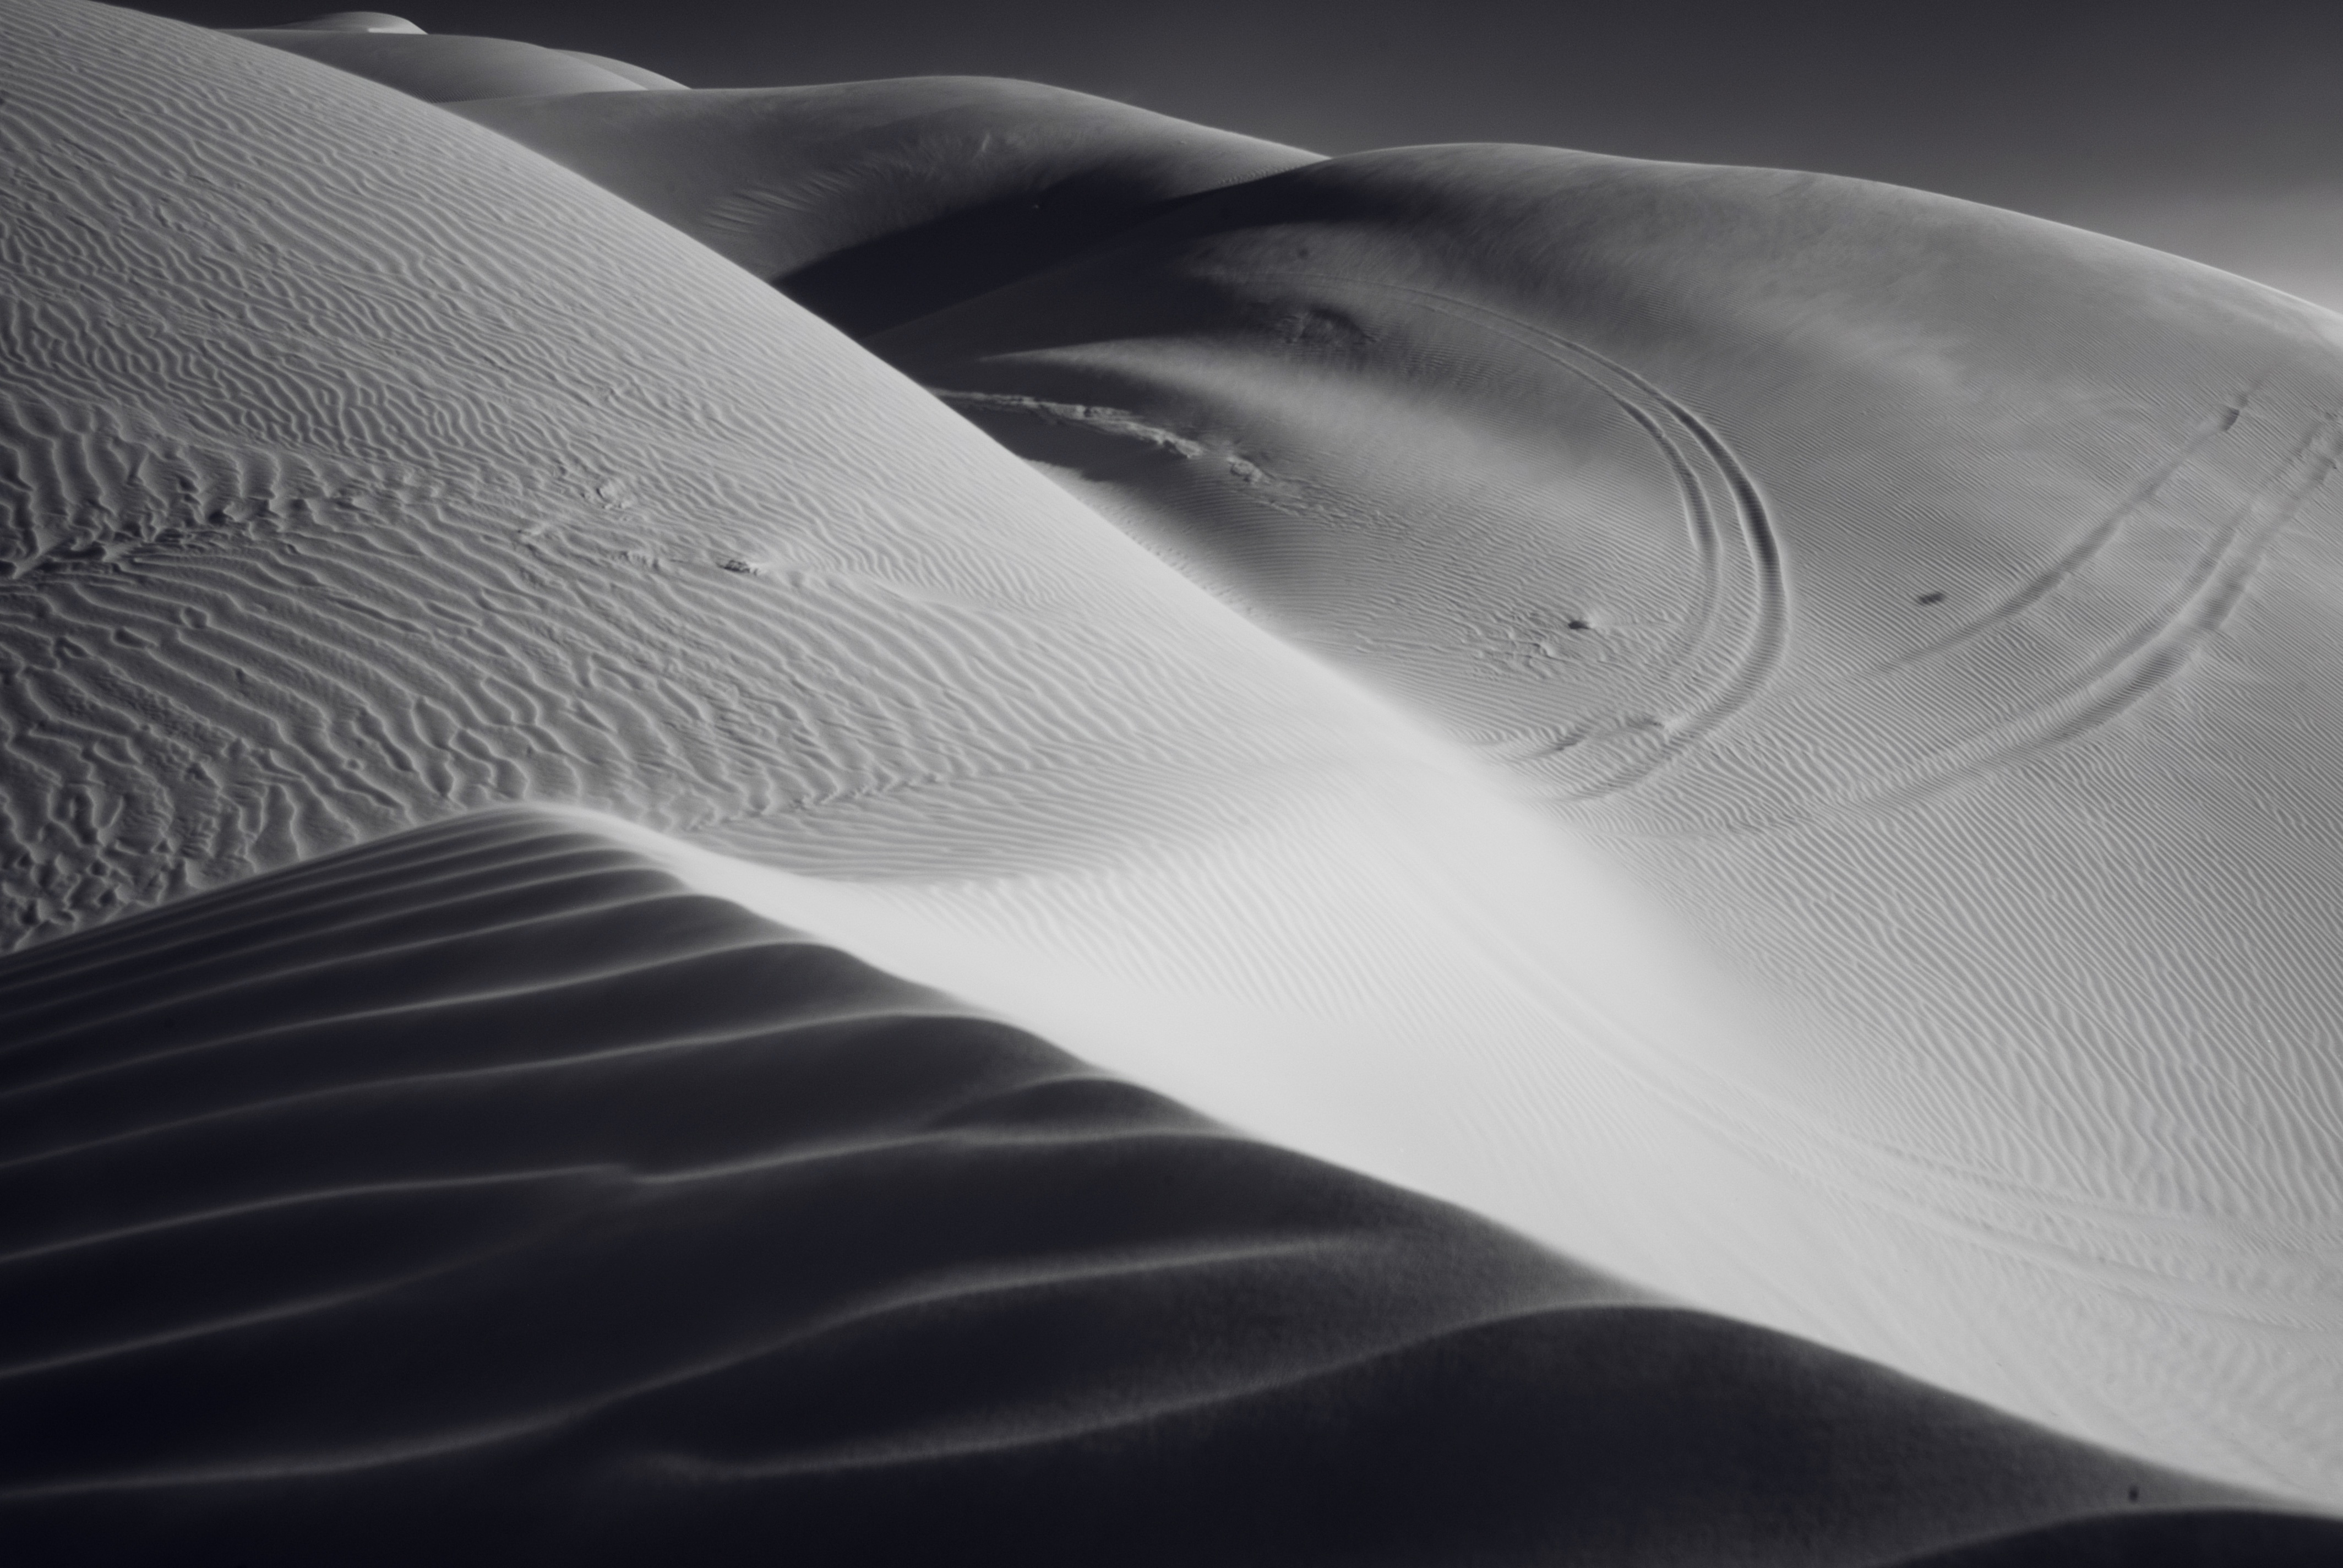
landscape, nature, outdoor, sand, wing, black and white, white, photography, desert, wave, environment, line, scenic, vast, black, monochrome, lonely, material, close up, tracks, dunes, waste, sand dunes, monochrome photography